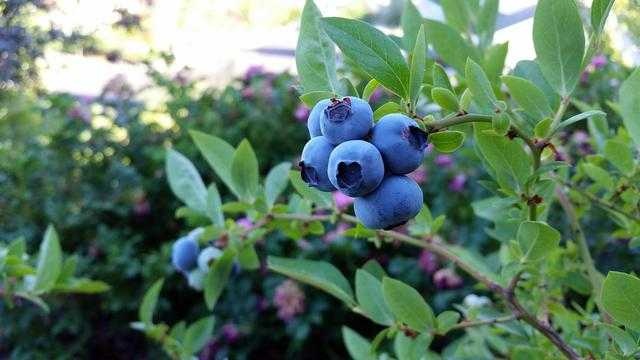
Label: Blueberry